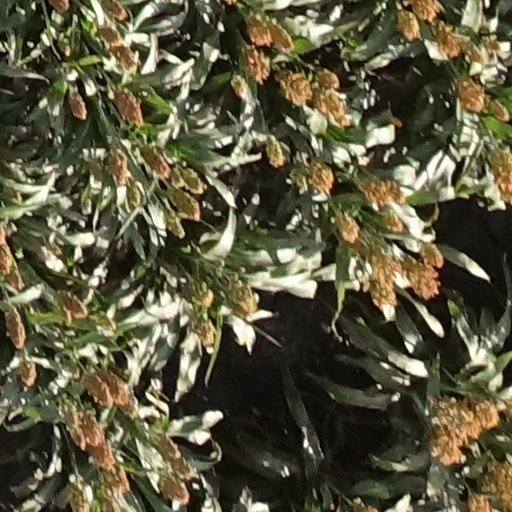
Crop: sorghum